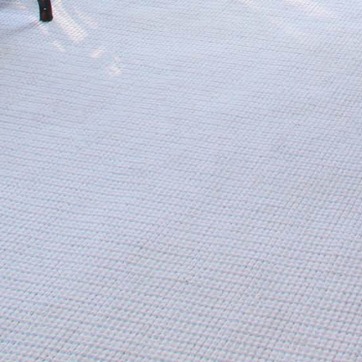
Material: carpet